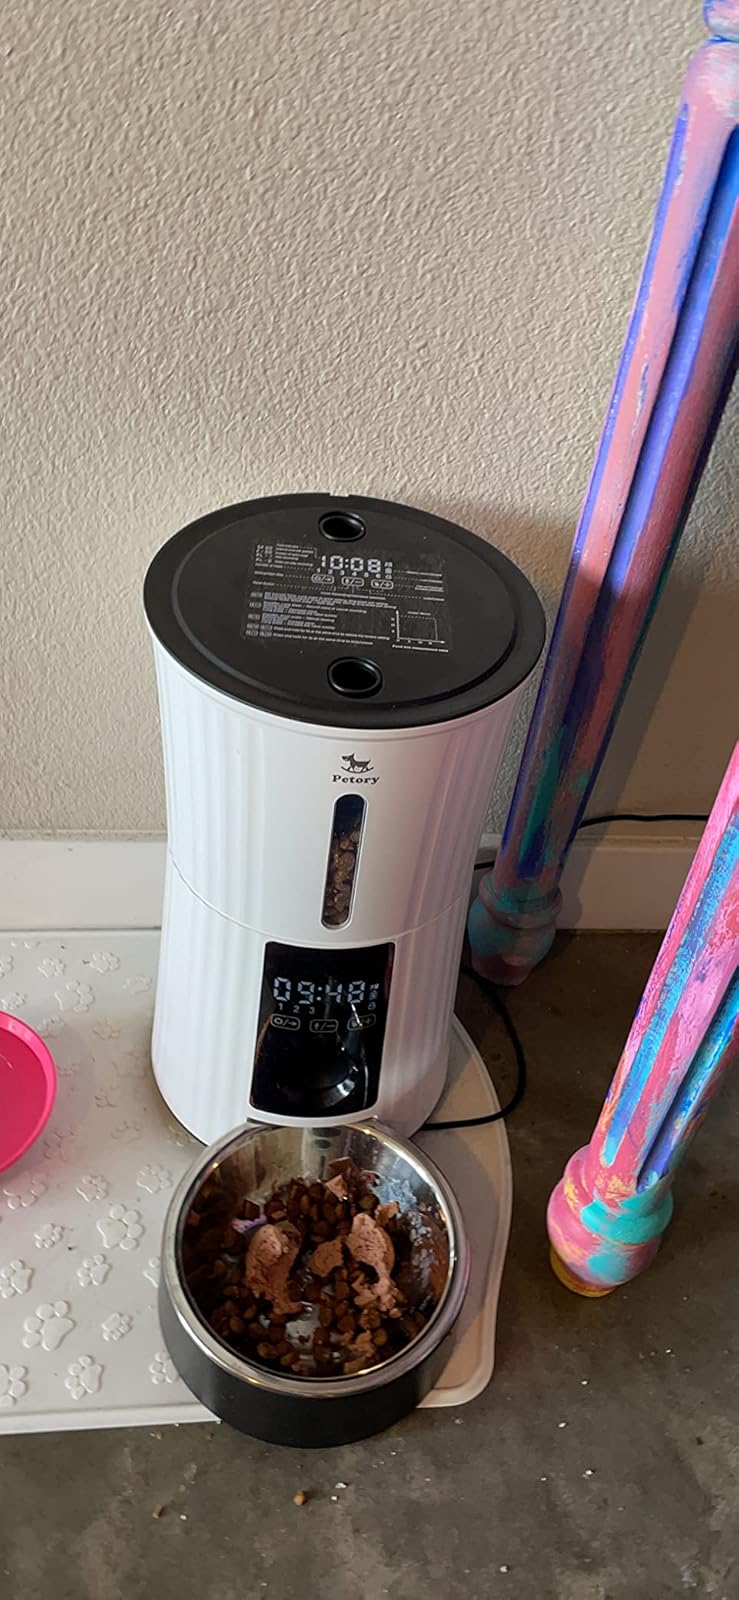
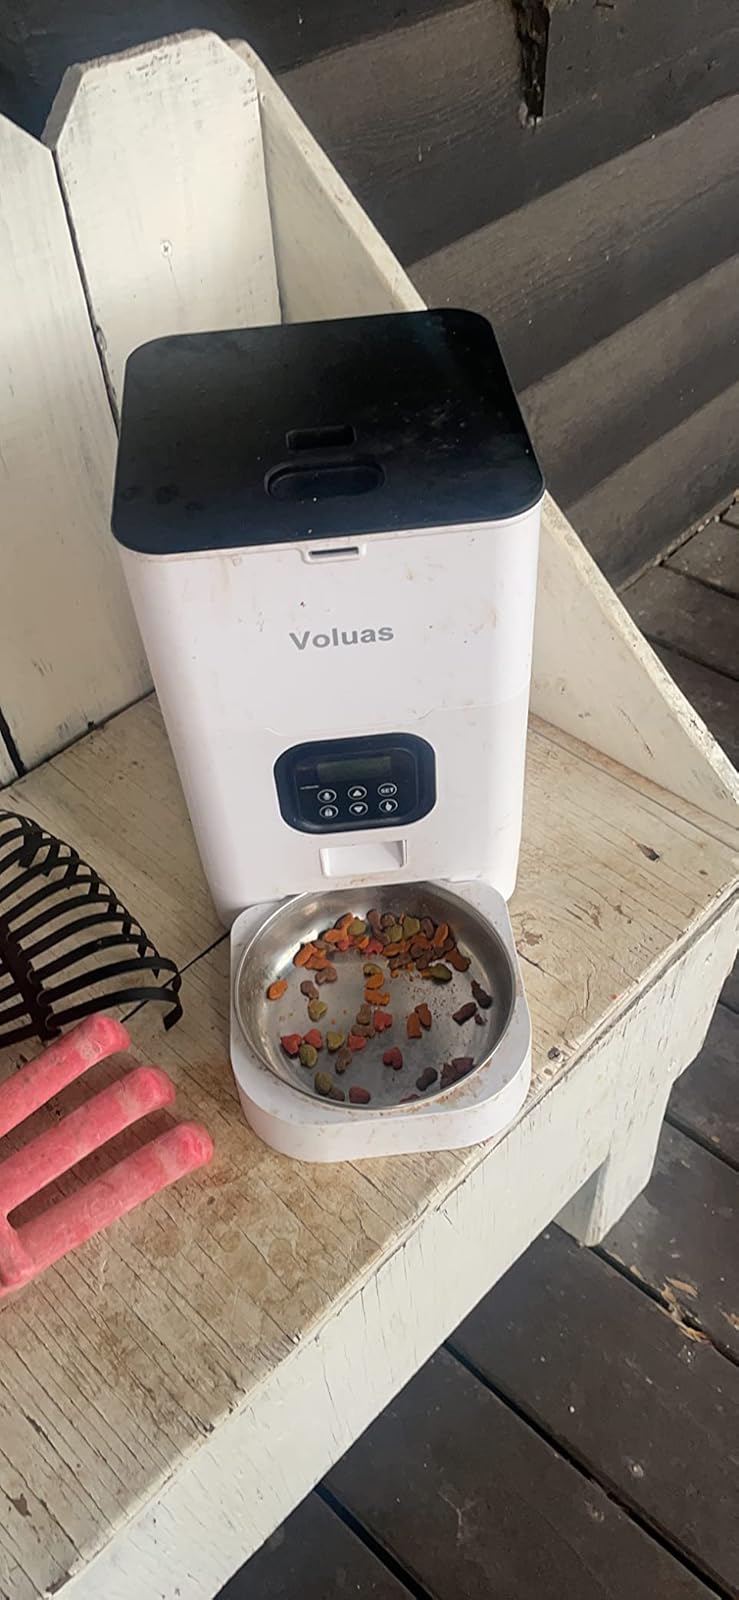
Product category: items_feeder
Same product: no